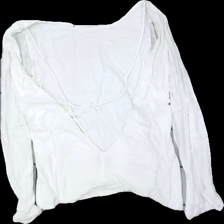
View: back
Type: Blouse
Category: Ladies
Brand: Not in the list
Brand text on label: fav
Colors: White
Material: 100% visc
Cut: Loose
Season: All
Stains: Minor
Price range: <50
Recommended usage: Export